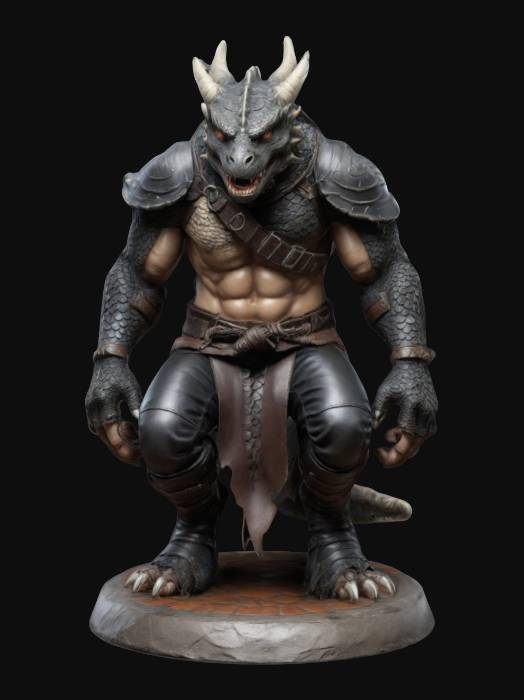
미적 점수 (1~10점): 9